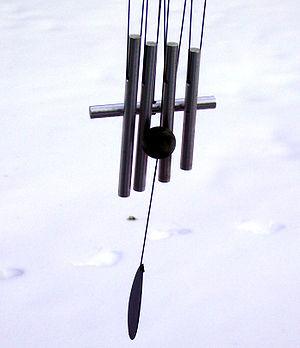
Un carillon à vent ou carillon éolien est un carillon suspendu qui produit des sons grâce au vent. Il est constitué de tubes, lamelles, cloches ou autres objets suspendus. Il peut être en bois, en bambou, en métal, en verre, etc.